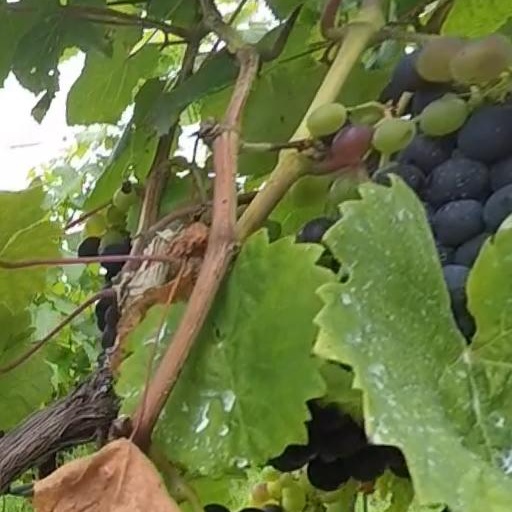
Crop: grape